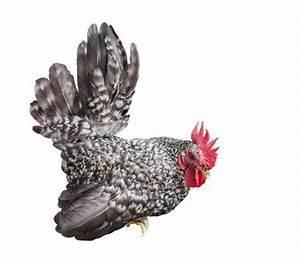
chicken